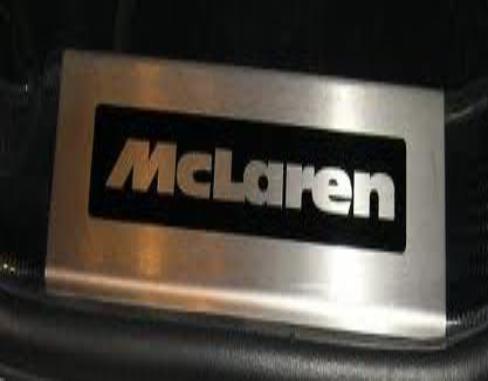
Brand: mclaren
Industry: Transportation